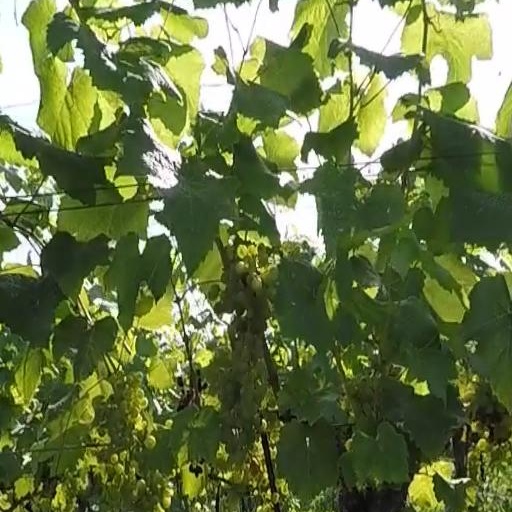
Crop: grape